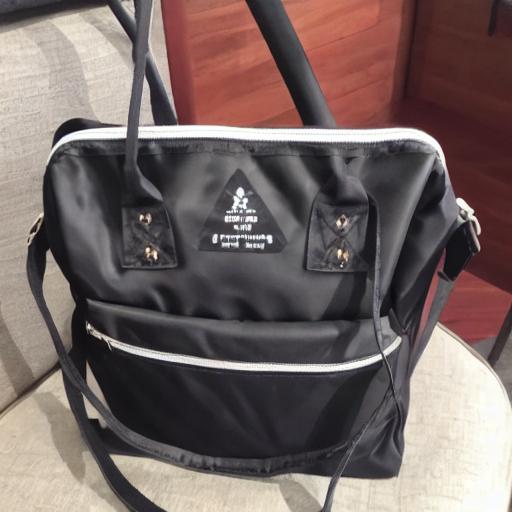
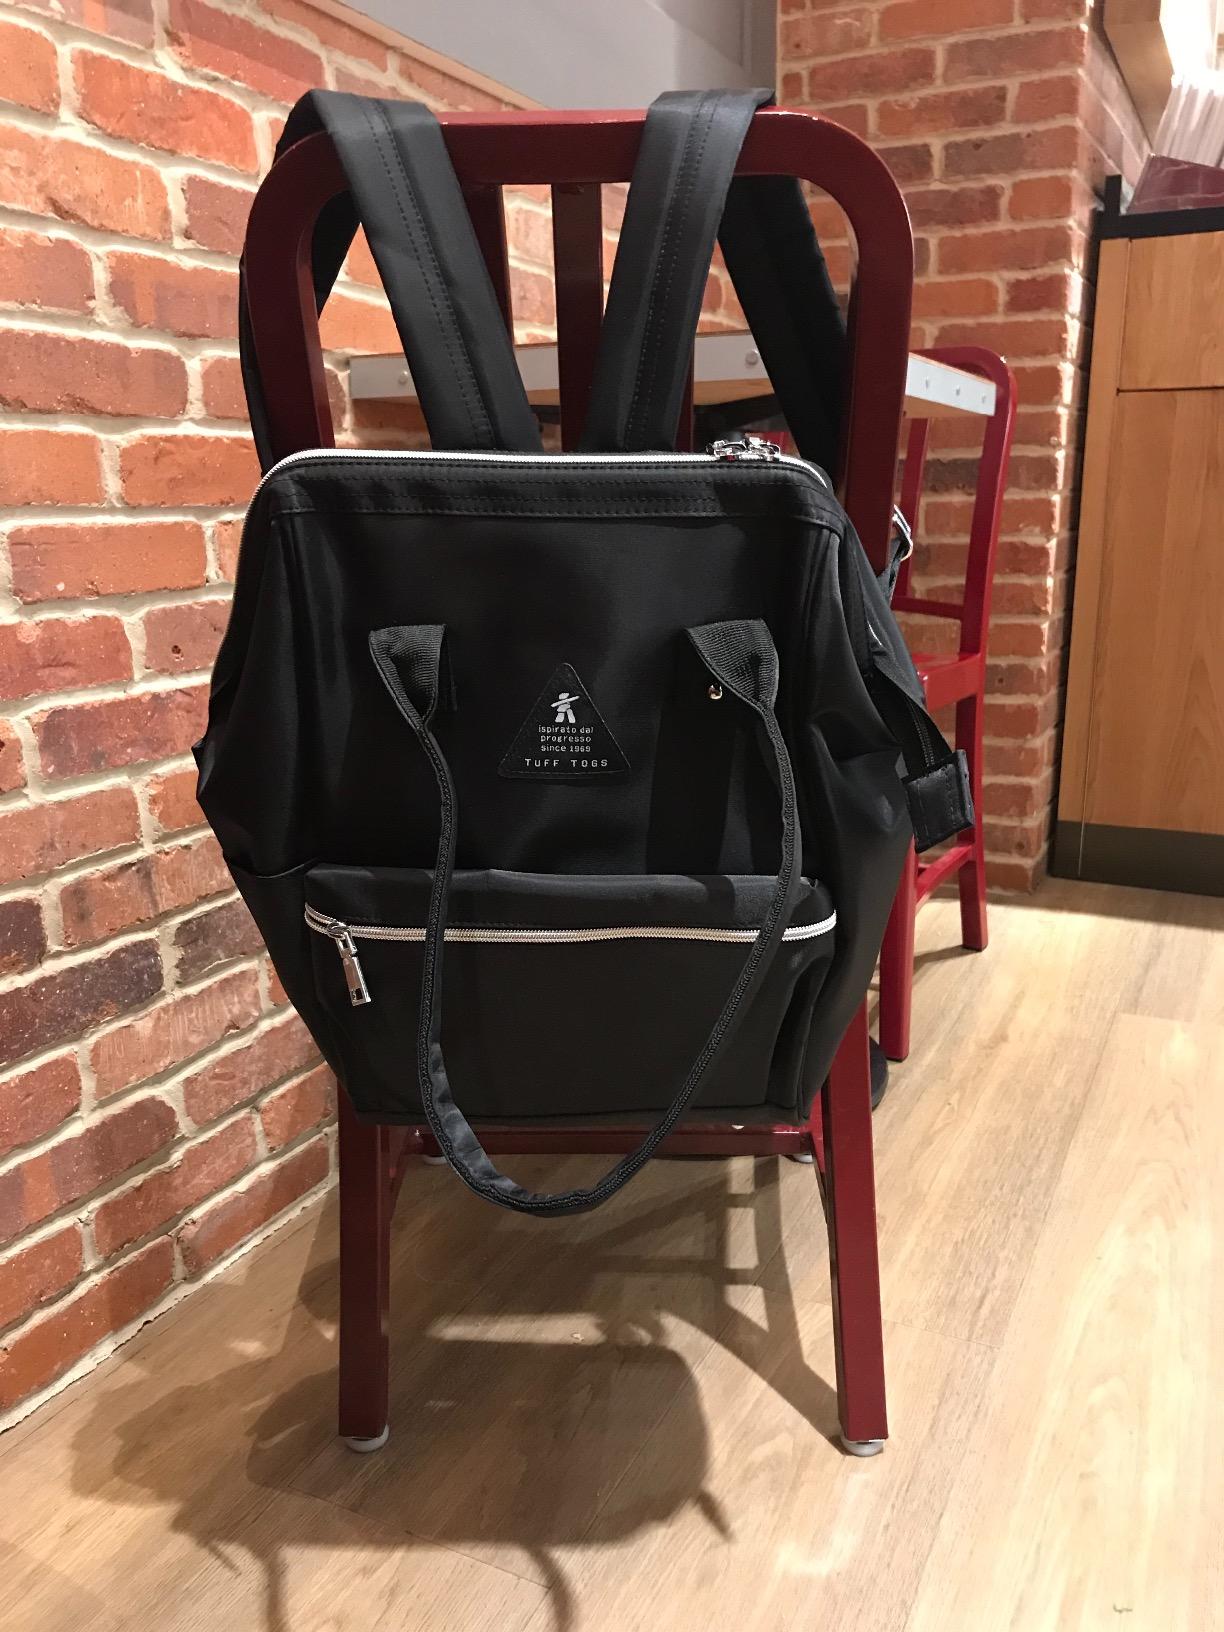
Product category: bag
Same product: no